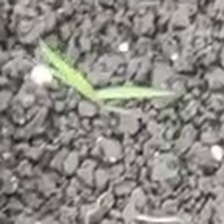
Weed species: Digitaria_SP_(Digitaria Sanguinalis )